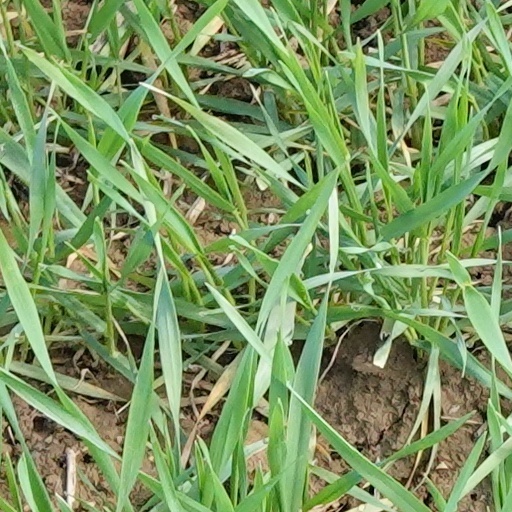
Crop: wheat